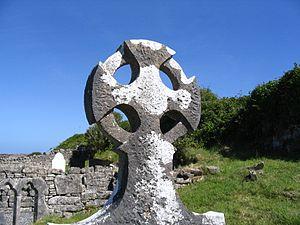
Na Seacht dTeampaill Inis Mor - Seven Churches - Celtic cross
Na Seacht dTeampaill, ou the Seven Churches en anglais, est un ensemble monastique situé à proximité du village d'Eoghanacht, à l'ouest d'Inis Mór, îles d'Aran dans le comté de Galway en Irlande.